List of Vega launches

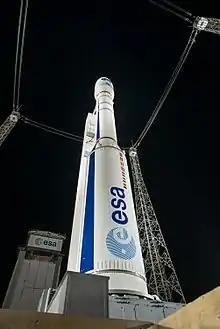
Vega rocket before liftoff with Sentinel-2A

Vega is an expendable launch system in use by Arianespace which was jointly developed by the Italian Space Agency (ASI) and the European Space Agency (ESA). Development began in 1998 and the first launch took place from the Guiana Space Centre on 13 February 2012.